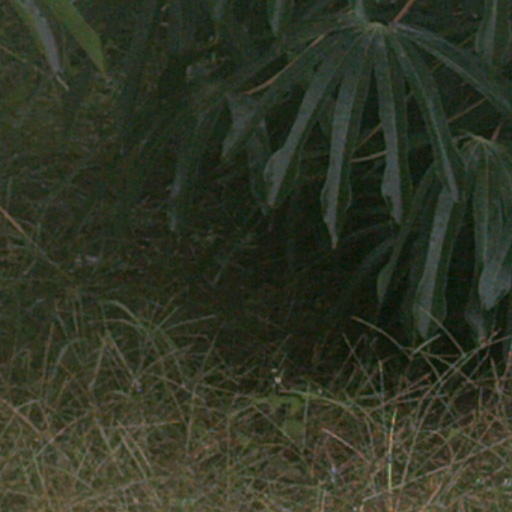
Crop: cassava